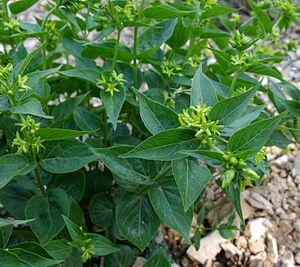
Vincetoxicum hirundinaria sur les pentes du Mont-Ventoux
Le Dompte-venin officinal est une plante herbacée vivace de la famille des Asclépiadacées.